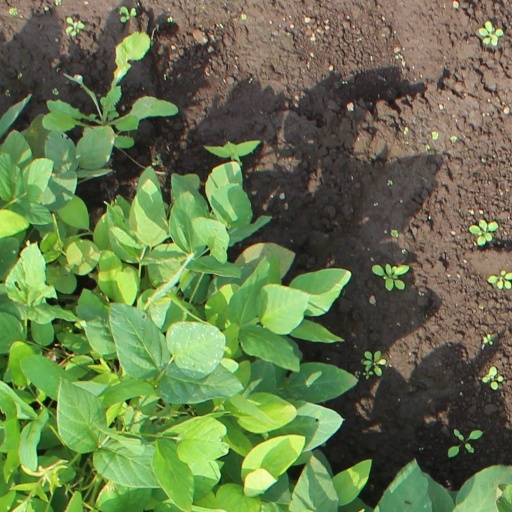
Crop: soybean